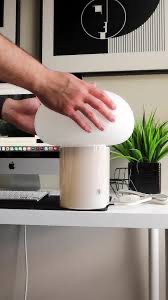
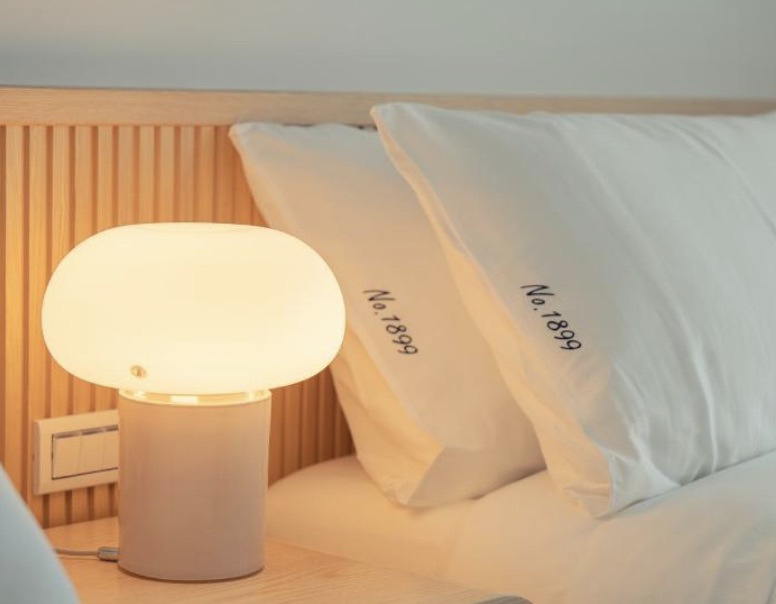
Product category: misc
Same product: yes